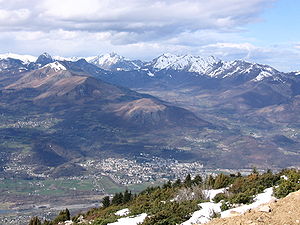
Pyrenæerne
Argelès-gazost i Pyrenærene
Pyrenæerne er en bjergkæde i Sydvesteuropa, der skaber en naturlig grænse mellem Frankrig og Spanien. Den skiller Den Iberiske Halvø fra Frankrig og strækker sig over 430 km fra Biscayen i Atlanterhavet til Middelhavet. Den lille stat Andorra ligger klemt inde mellem Frankrig og Spanien i bjergkæden.